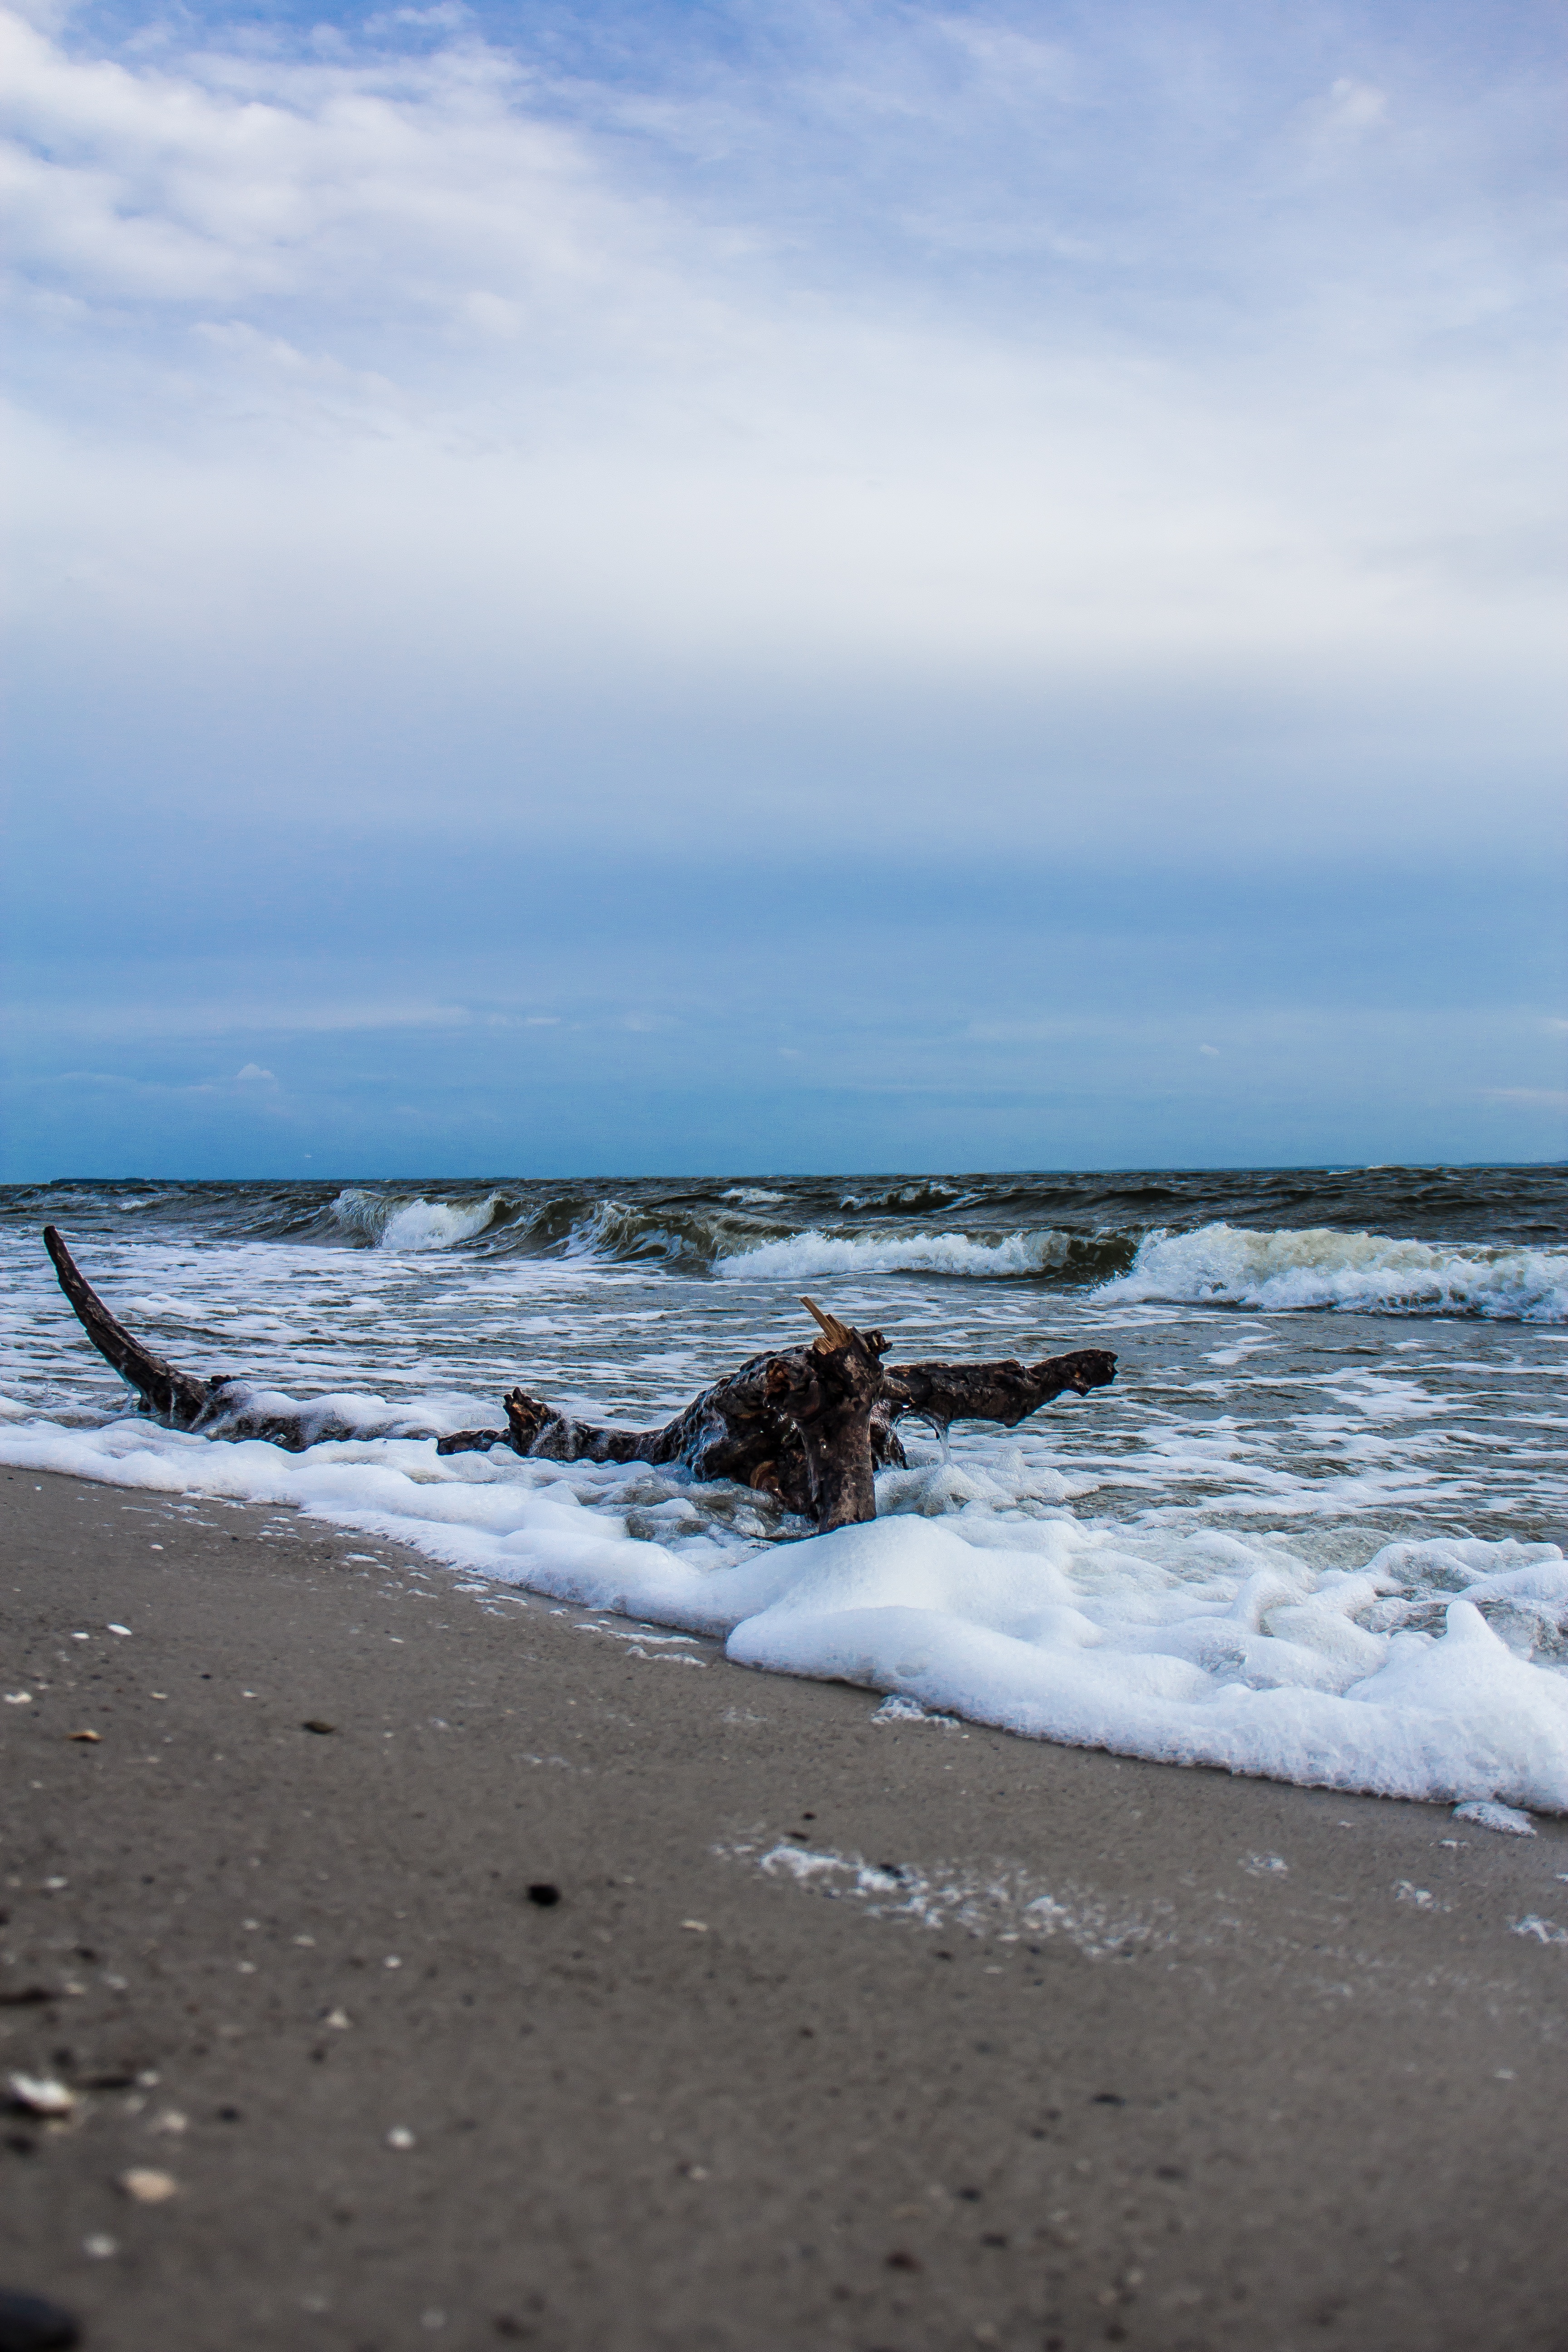
beach, landscape, sea, coast, water, nature, sand, rock, ocean, horizon, branch, cloud, wood, shore, wave, wind, summer, vacation, evening, holiday, bay, material, body of water, clouds, mood, sea view, cape, baltic sea, rugen, wind wave